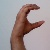
The image shows a hand gesture representing the letter 'C' in Indian Sign Language.